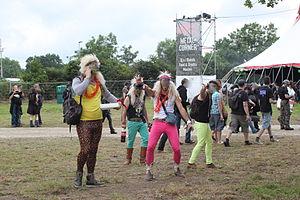
Glam-fun, Hellfest#Édition 2013|Hellfest 2013, Fr-44-Clisson.
Le Hellfest, également appelé Hellfest Summer Open Air, est un festival de musique français spécialisé dans les musiques extrêmes, annuellement organisé au mois de juin à Clisson en Loire-Atlantique. Sa forte fréquentation le fait figurer parmi les plus importants festivals de musique français. Il est aussi l'un des plus grands festivals de metal en Europe et le premier en France.